Bernard 190

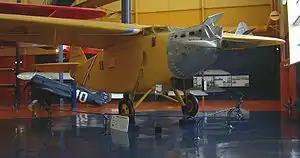
Bernard 191GR "Oiseau Canari" preserved at the "Musée de l'Air et de l'Espace"

The Bernard 190 or Bernard-Hubert 190 was a French airliner of 1928. It was a high-wing cantilever monoplane of conventional configuration, based on the Bernard 18. Compared with its predecessor, it kept the same basic design but featured redesigned tail surfaces, an enlarged cabin, and offered its flight crew a completely enclosed cockpit. Also like its predecessor, the basic airliner model provided the basis for a long-range aircraft to be used in record attempts, the 191GR (for "Grand Raid").